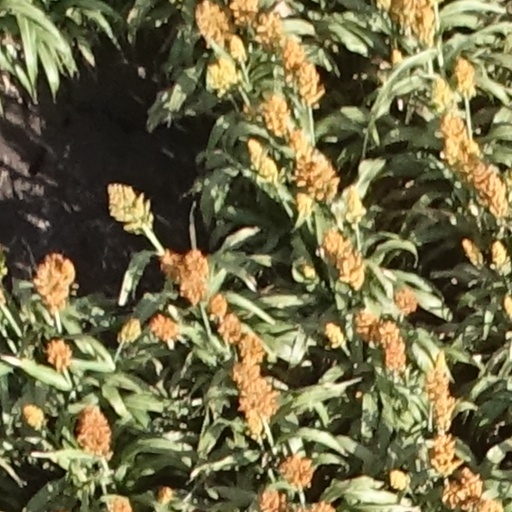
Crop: sorghum